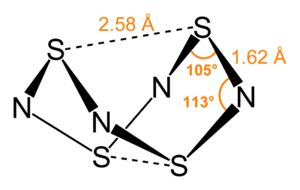
Les nitrures sont des composés où l'azote est au nombre d'oxydation –III. Ils constituent une large famille dont certains représentants ont des applications concrètes comme le nitrure de titane dont la dureté est mise à profit pour renforcer certains outils.
Margot Becke-Goehring est une professeure de chimie inorganique à l'Université de Heidelberg. Elle a été la première femme recteur d'une université en Allemagne de l'Ouest, à l'Université de Heidelberg. Elle a également été directrice de l'Institut Gmelin de chimie inorganique de la société Max Planck qui a édité le Gmelins Handbuch der anorganischen Chemie. Elle a étudié la chimie à Halle et Munich, et elle a terminé son doctorat et son habilitation à l'Université de Halle. Pour ses recherches sur la chimie des éléments du groupe principal, elle a reçu le prix Alfred Stock Memorial. L'une de ses contributions les plus notables à la chimie inorganique a été son travail sur la synthèse et la structure du polythiazyle, qui a été découvert plus tard comme le premier supraconducteur non métallique. Pour son succès dans l'édition du Gmelins Handbuch der anorganischen Chemie, elle a reçu la pièce commémorative Gmelin-Beilstein.
Le tétranitrure de tétrasoufre est un composé chimique de formule N₄S₄. Il s'agit d'un solide cristallisé de couleur orangée, stable à l'air mais sensible aux chocs avec risque d'explosion, les impuretés de soufre ayant à cet égard un effet stabilisateur.